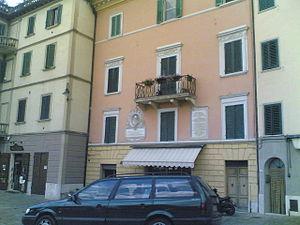
Ciro Pinsuti est un compositeur italien du XIXᵉ siècle. Peu connu dans son pays de son vivant, il fut célèbre à Londres. Giorgio Ronconi fut son élève.